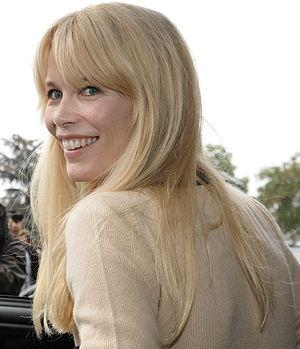
Défilé Channel printemps/été 2010 prêt-à-porter au Grand Palais (Avenue du Général Eisenhower - Paris 75008) Karl Lagerfeld a fait fort, en transformant le Grand Palais en étable géante.Des People en pagaille emmenés par Lily Allen (ambassadrice de la ligne Coco Cocoon) suivi de Bernadette Chirac, Claudia Schiffer, Rihanna, Virginie Ledoyen, Anna Wintour, Sean Lennon et Charlotte Kemp Muhl, Marie-Josée Croze, Prince accompagné de sa fiancée, et Irina Lazareanu, l'ex de Pete Doherty.